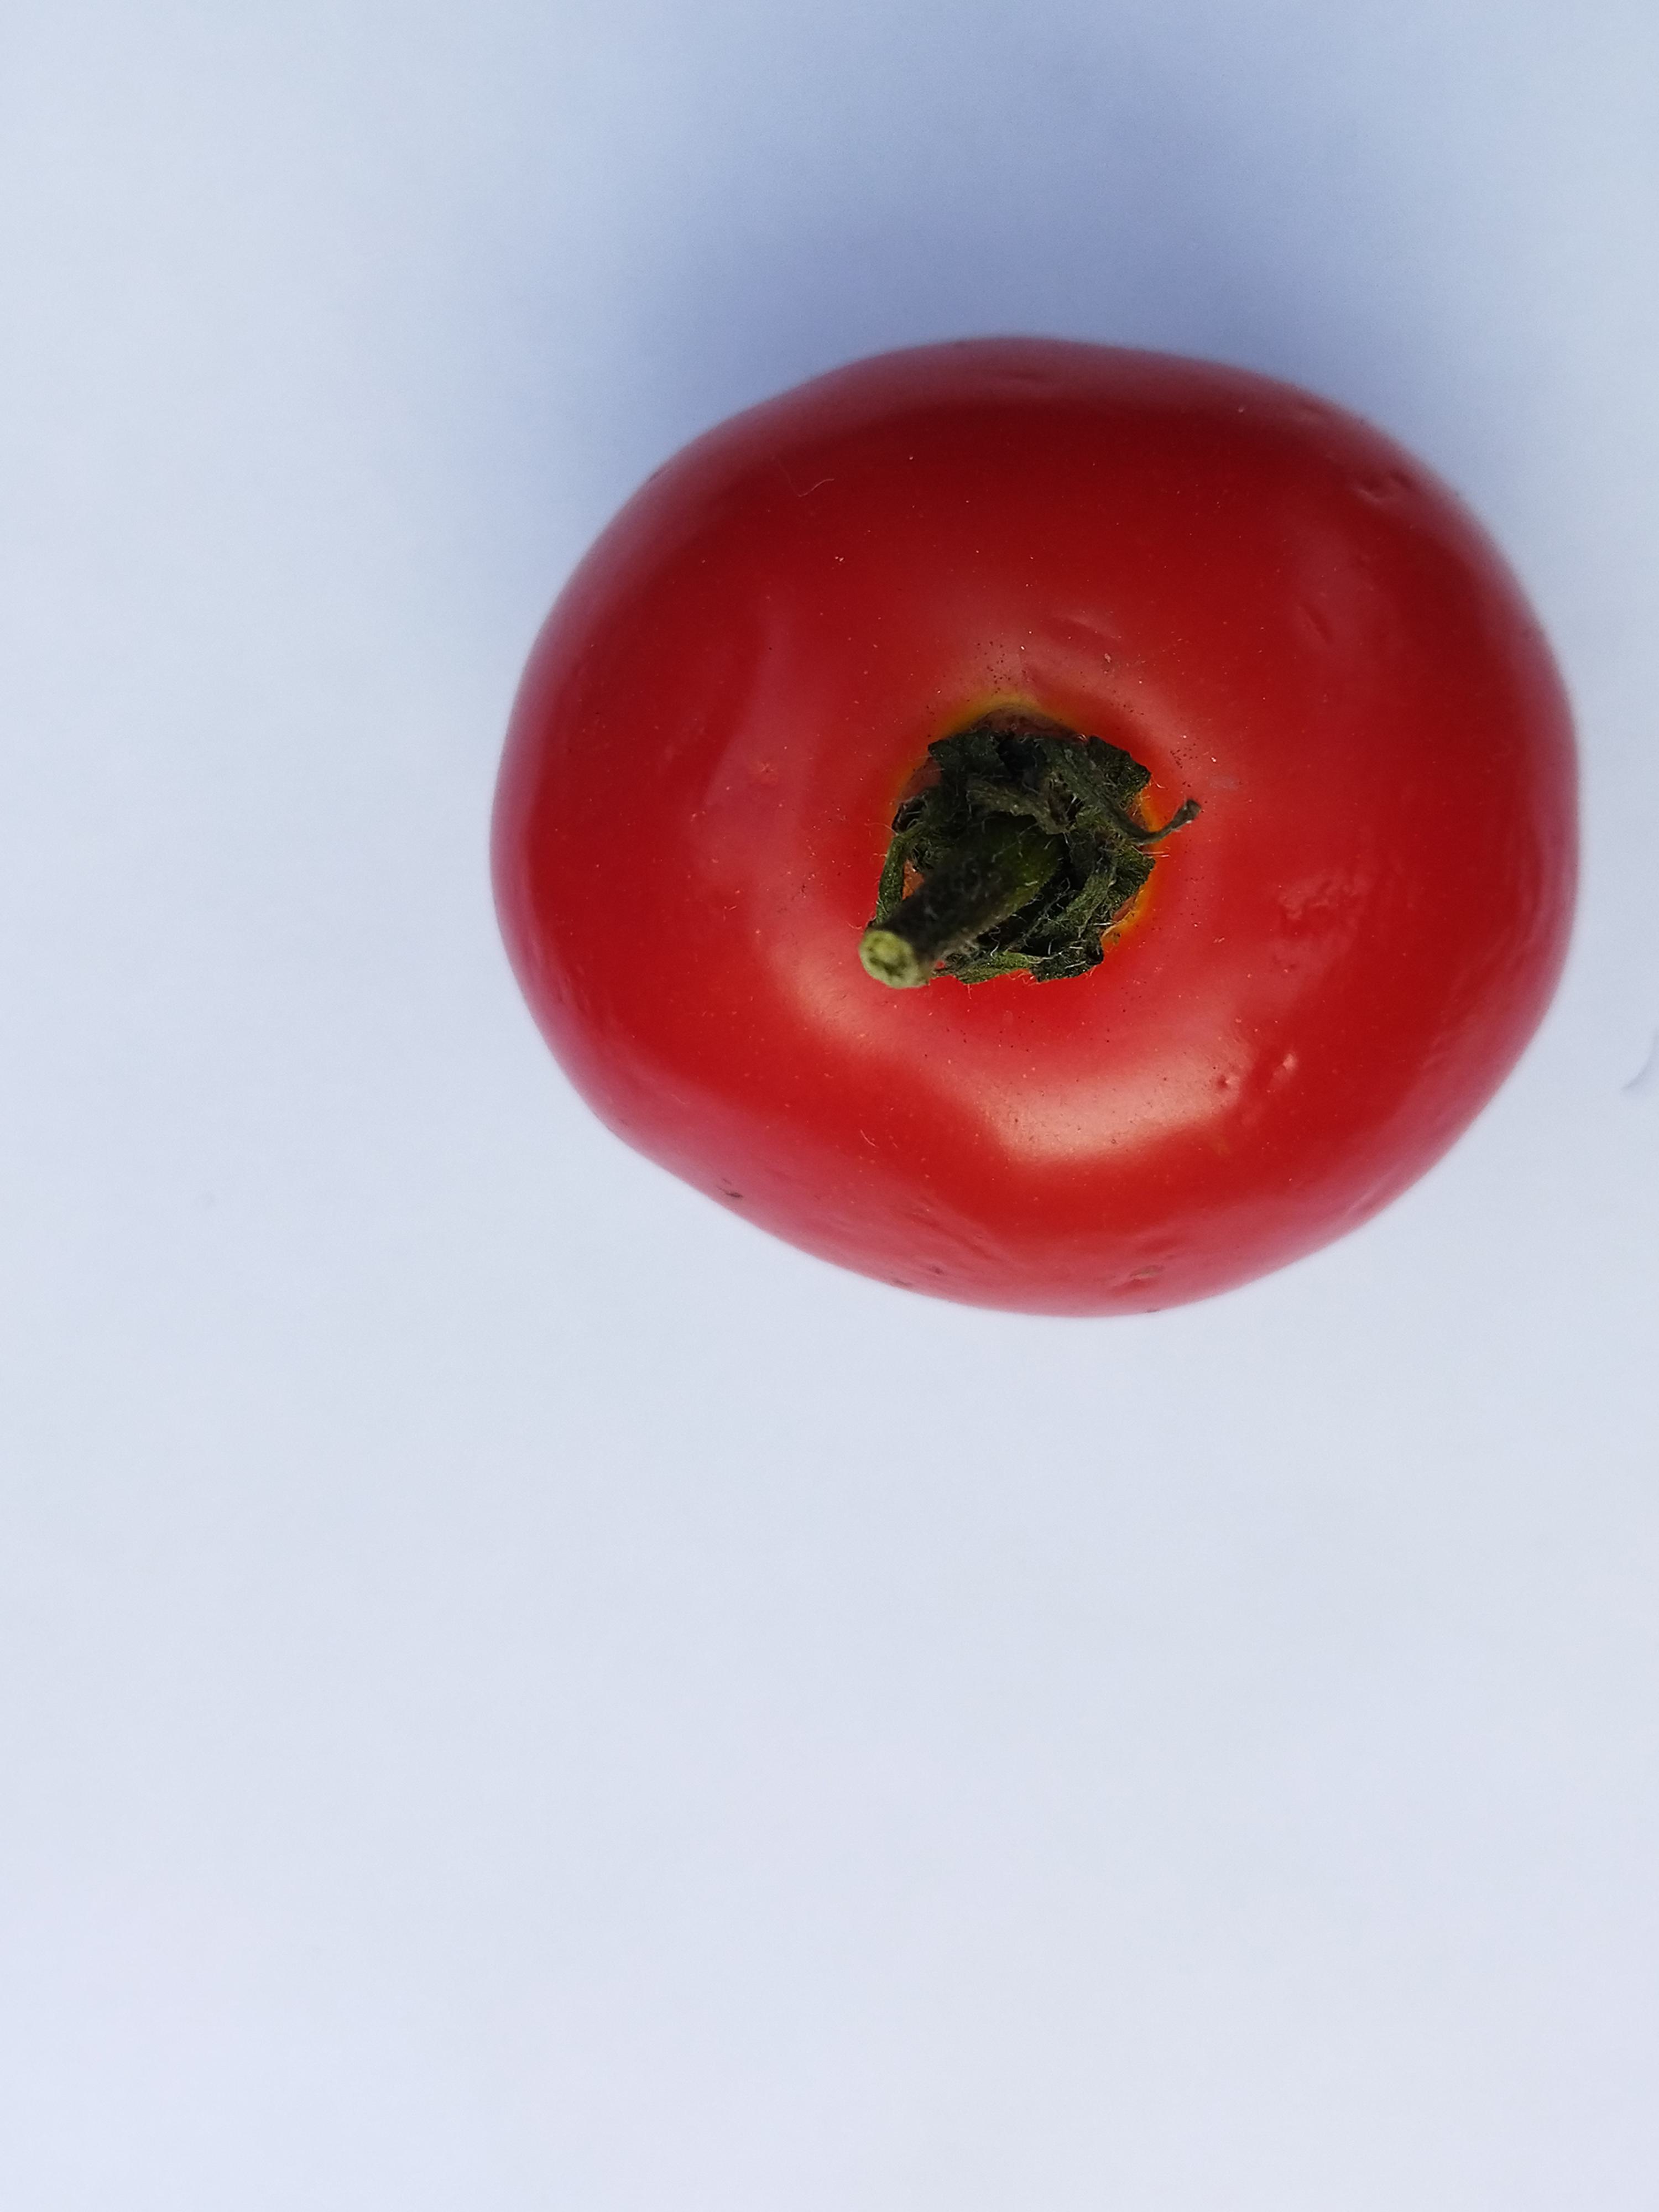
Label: Fresh